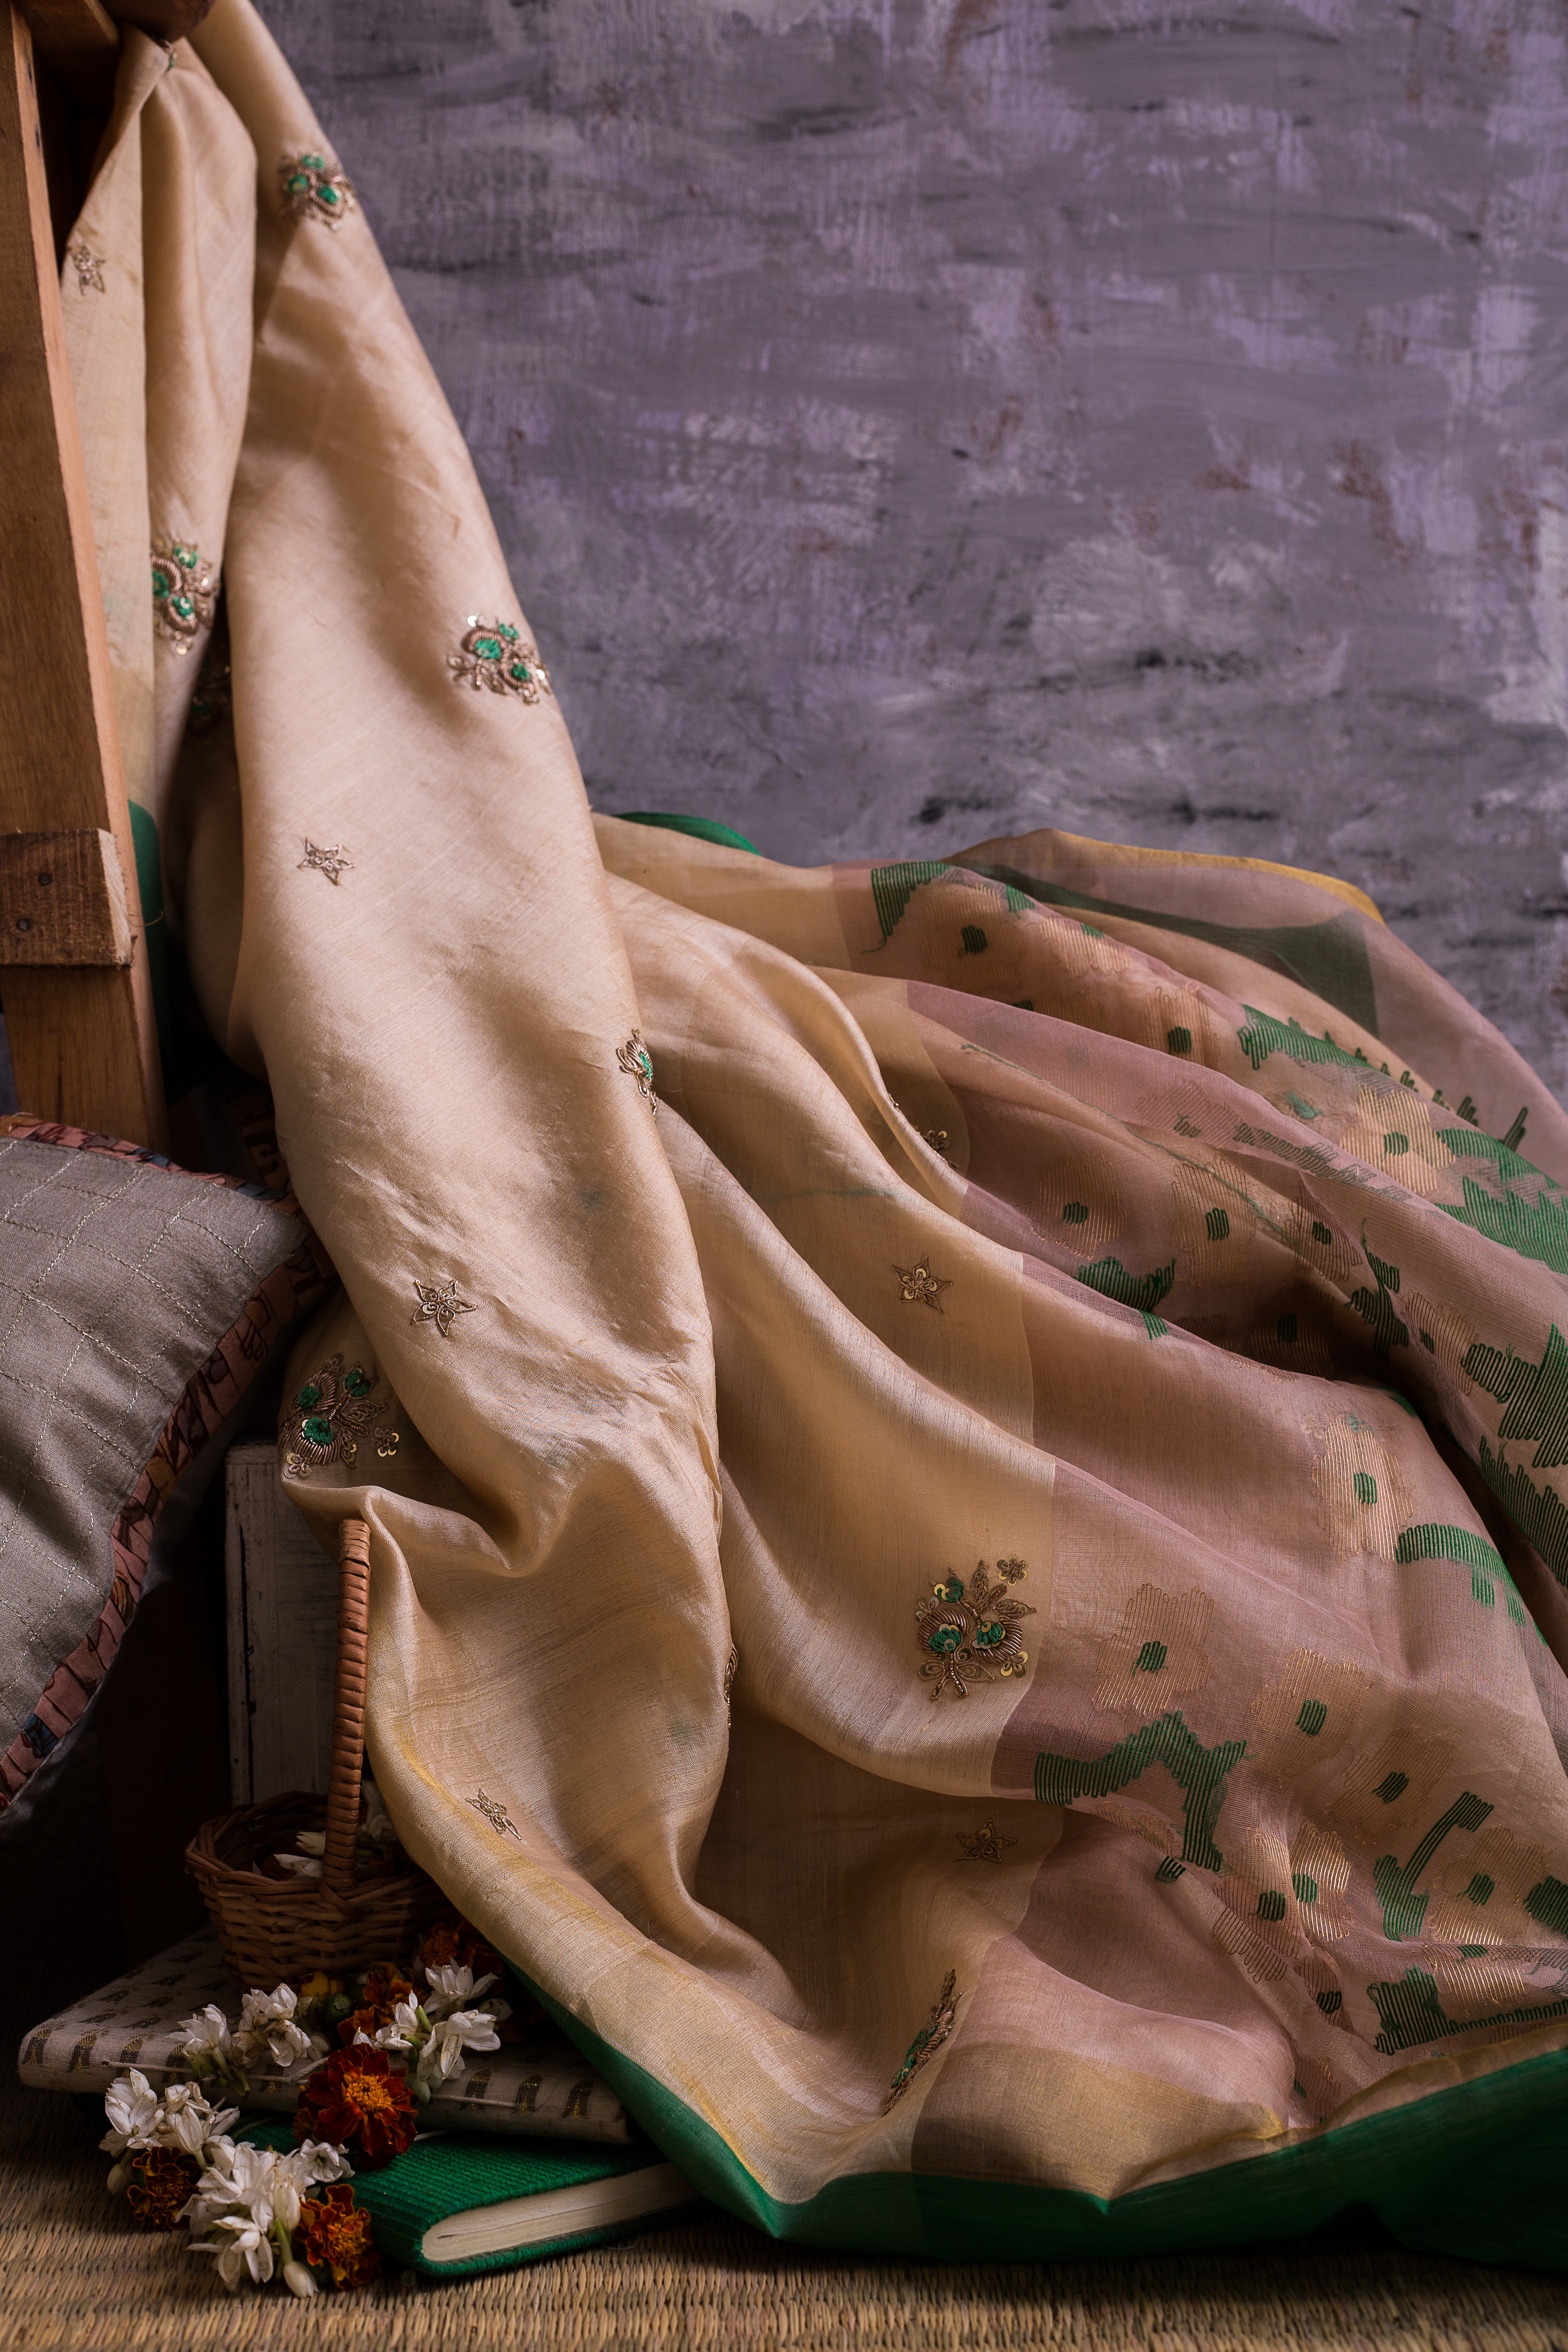
wedding, wear, textile, beige, linens, fawn